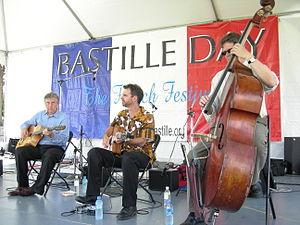
Pearl Django est un groupe de jazz manouche américain, formé en 1994 par Neil Andersson, Dudley Hill et David « Pope » Firman à Tacoma. À l'origine un trio, il est devenu au cours des ans un groupe à géométrie variable dont les membres changent constamment.